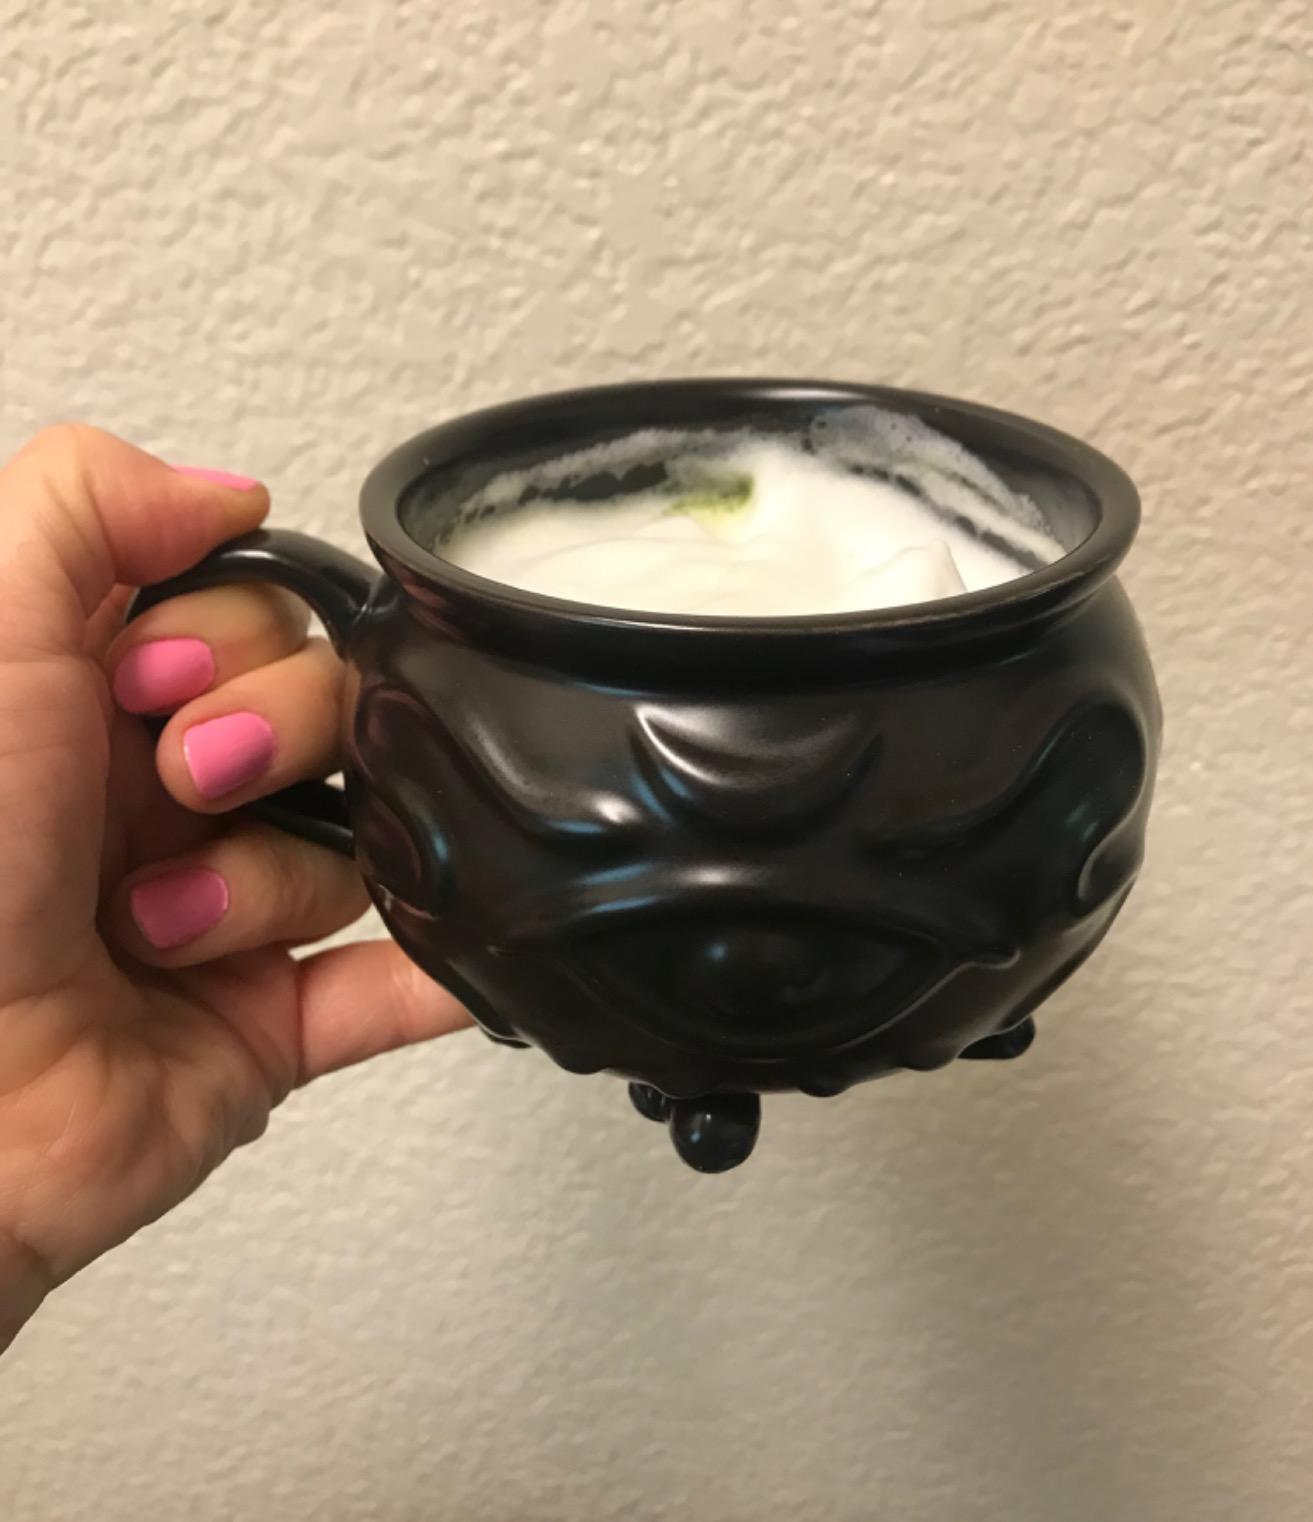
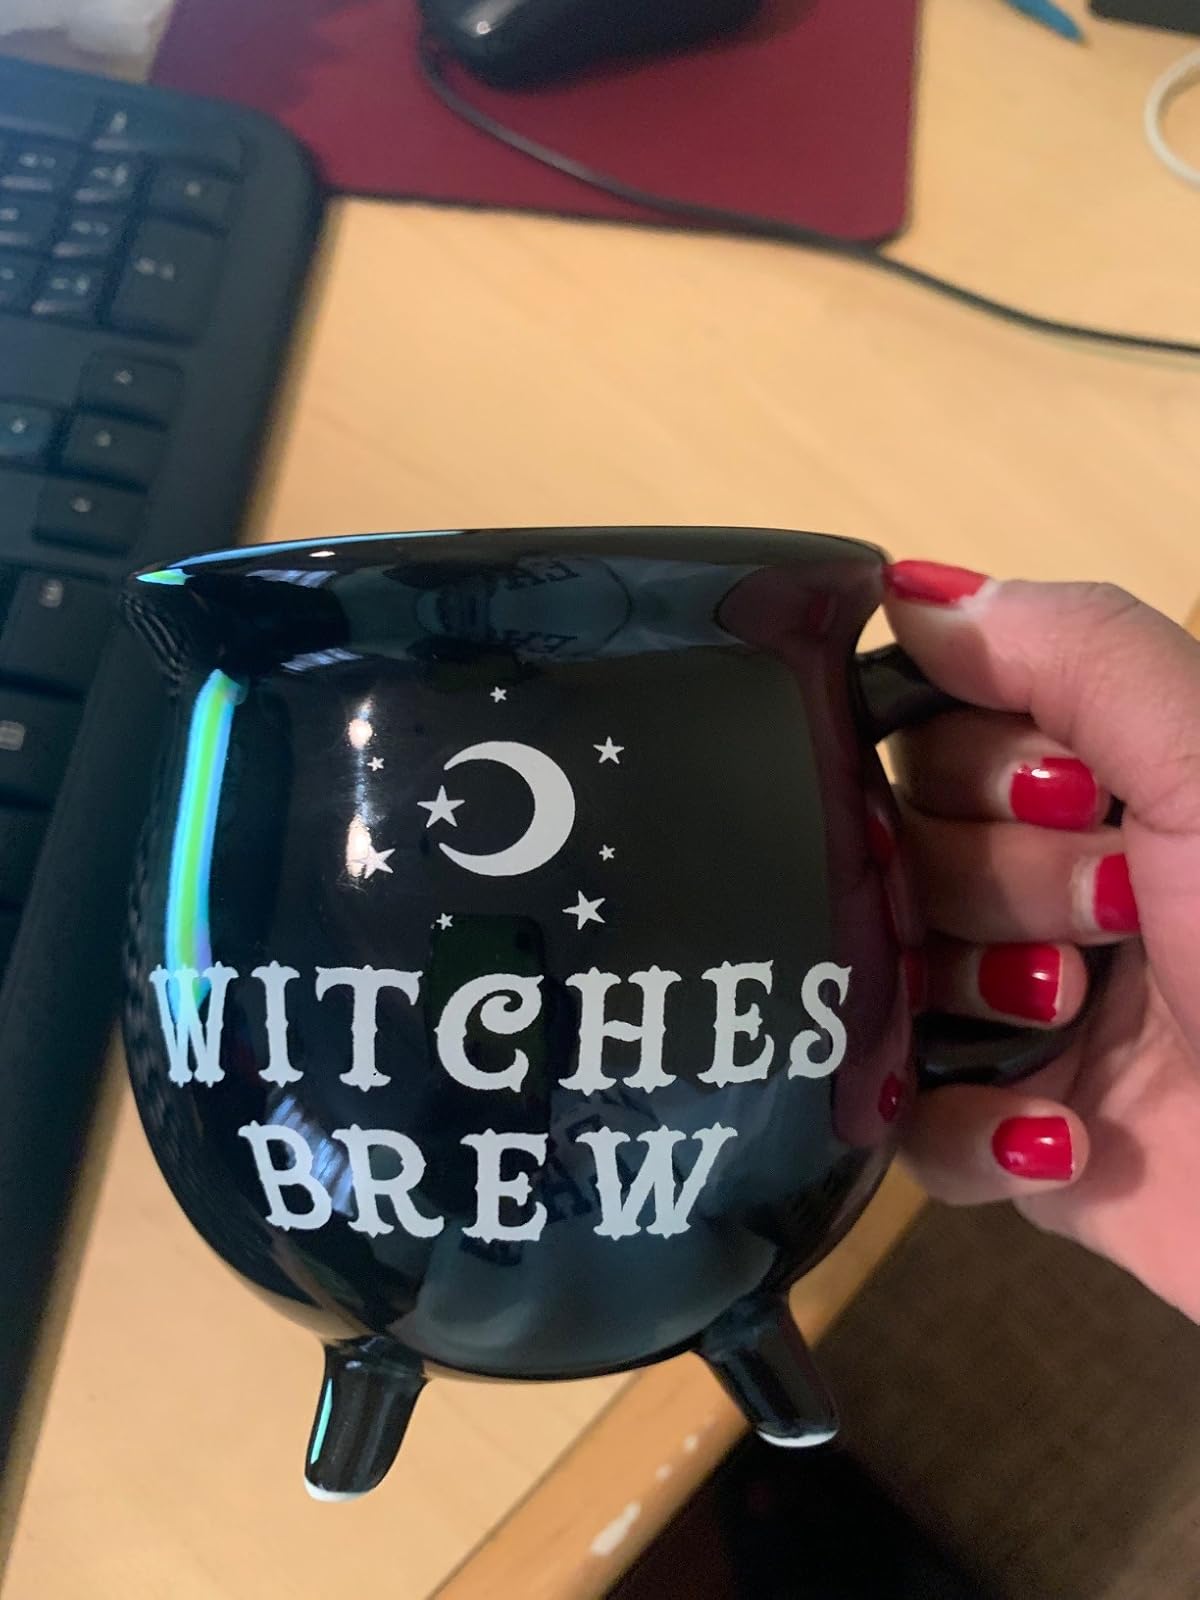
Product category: items_mug
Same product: no